Subprime mortgage crisis

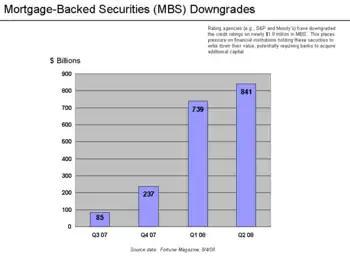
MBS credit rating downgrades, by quarter

To use up the MBS tranches lower in payback priority that could not be rated triple-A and that a conservative fixed income market would not buy, investment banks developed another security – known as the collateralized debt obligation (CDO). Although the CDO market was smaller, it was crucial because unless buyers were found for the non-triple-A or "mezzanine" tranches, it would not be profitable to make a mortgage-backed security in the first place. These CDOs pooled the leftover BBB, A−, etc. rated tranches, and produced new tranches – 70% to 80% of which were rated triple A by rating agencies. The 20–30% remaining mezzanine tranches were sometimes bought up by other CDOs, to make so-called "CDO-Squared" securities which also produced tranches rated mostly triple A.